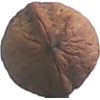
Label: Walnut 1